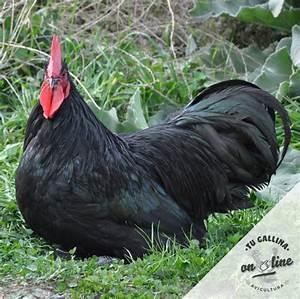
chicken